Maple Grove (Poughkeepsie, New York)

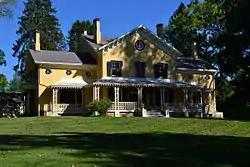
The main house in September 2015

Maple Grove is a historic estate located at Poughkeepsie, Dutchess County, New York. The estate consists of eight contributing buildings: the main house, farmer's cottage (c. 1850), barn (c. 1850), carriage barn (c. 1850), garage (c. 1850), shed, and two cottages (c. 1830). Also on the property is a pair of contributing sandstone gateposts (c. 1850). The main house was built in 1850 in the Italianate style and remodeled in 1891. It is constructed of painted red brick and has a -story, three-bay, main block flanked by 2-story, three-bay-wide wings. It has a large, 2-story rear kitchen wing. It features a prominent 1-story open wood porch.